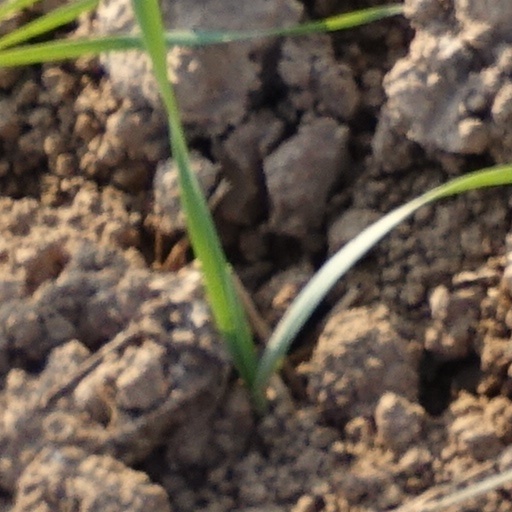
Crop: wheat